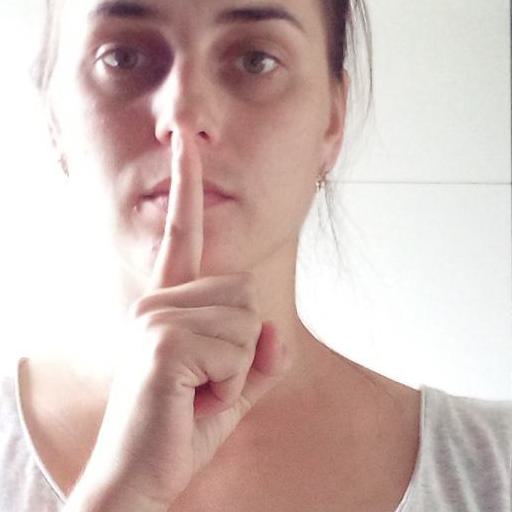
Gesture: mute